John Maxson Stillman

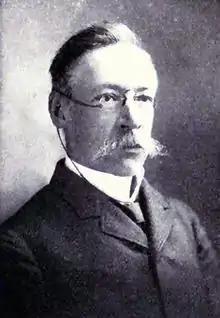
Stillman in 1922

John Maxson Stillman (1852-1923) was a pioneer of the history of science in the United States. He was also the first head of the chemistry department at Stanford University, as well as its first Chemistry Professor. His most enduring work was the posthumously published book "The Story of Early Chemistry", decades later republished as "The Story of Alchemy and Early Chemistry".